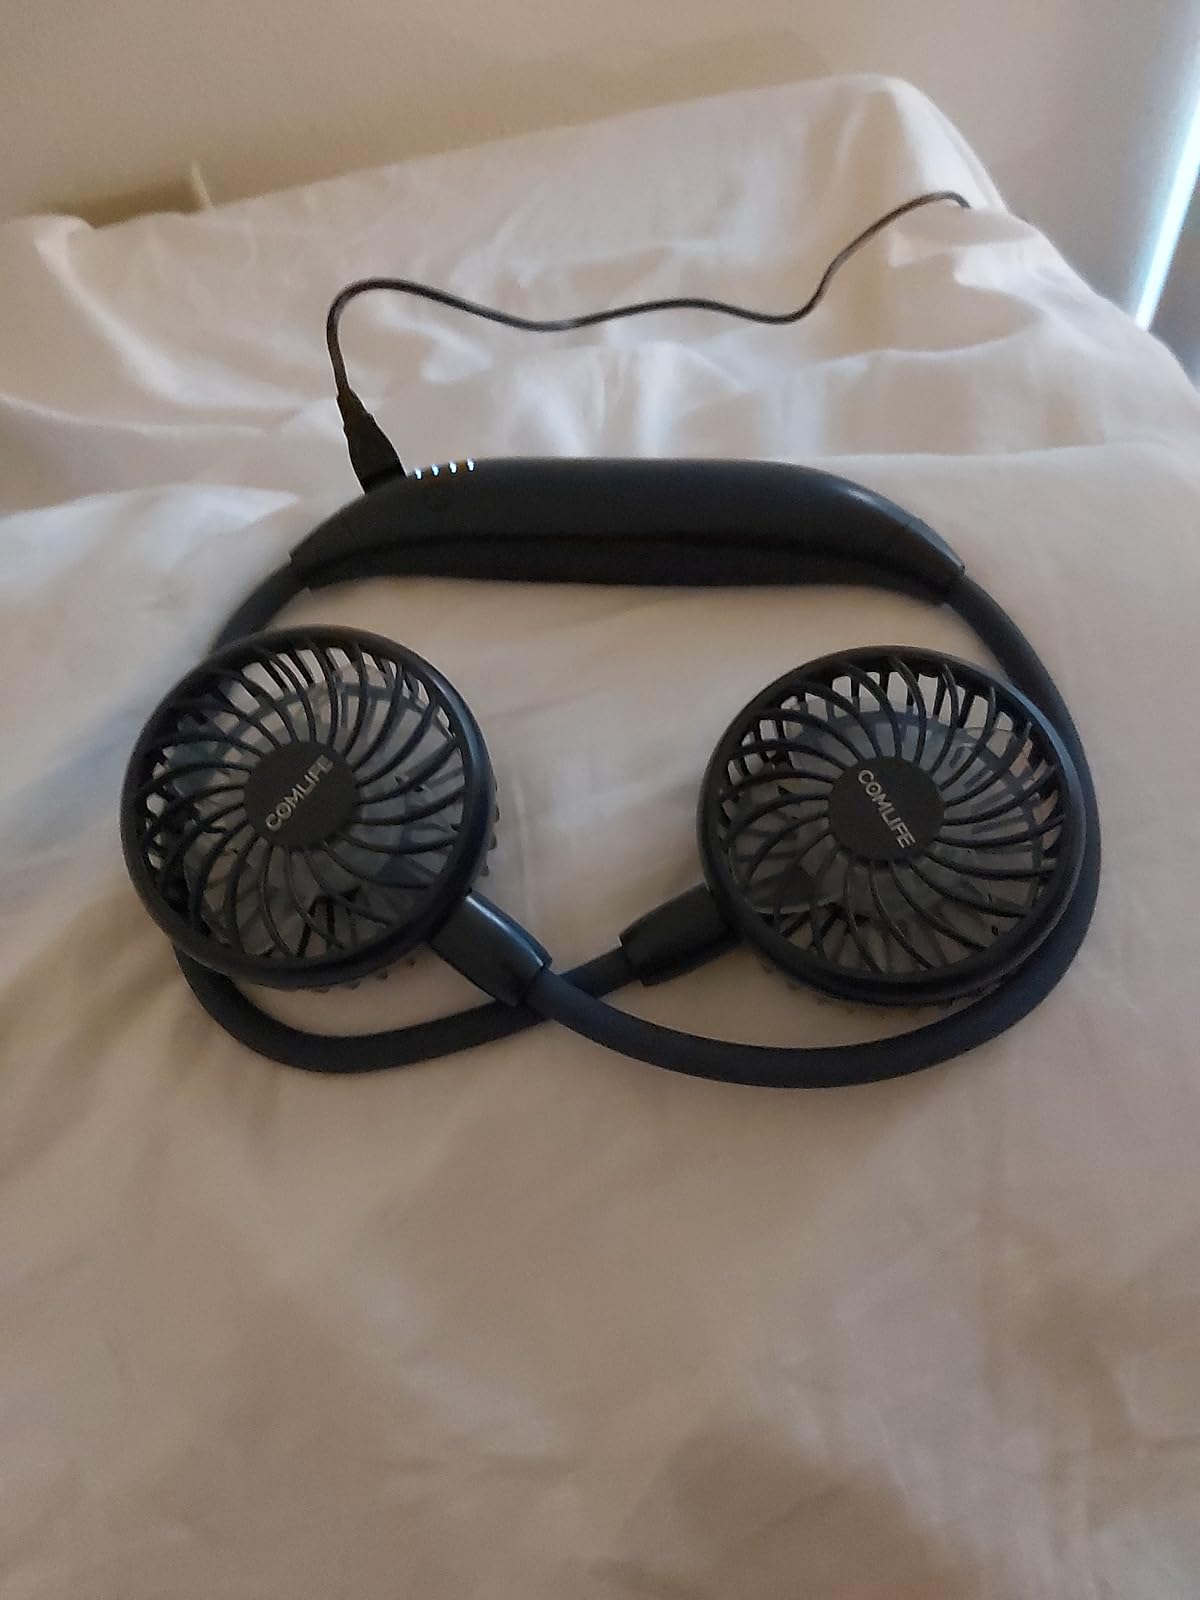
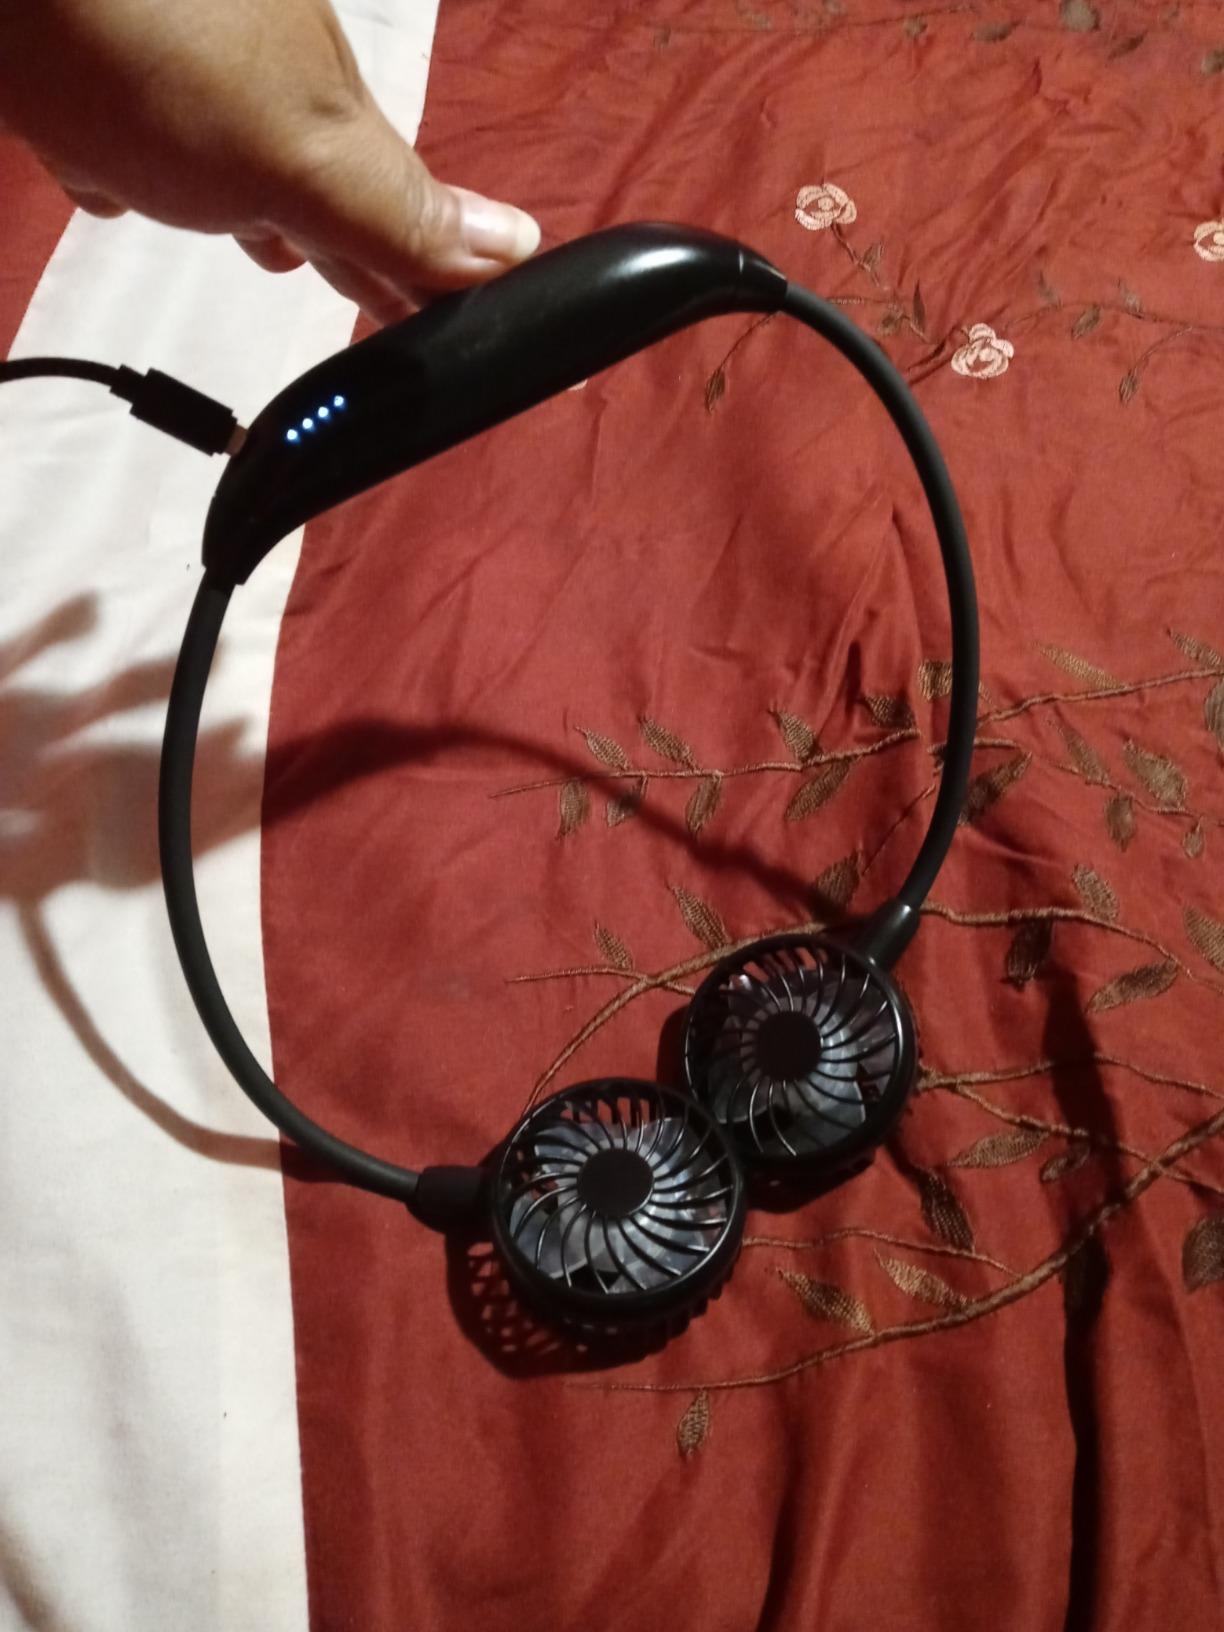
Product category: fan
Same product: no